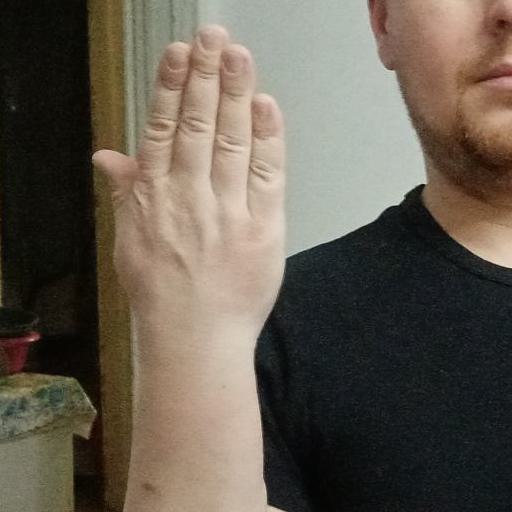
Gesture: stop_inverted